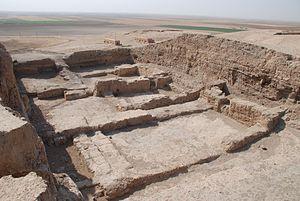
Agatha Christie, née Agatha Mary Clarissa Miller le 15 septembre 1890 à Torquay et morte le 12 janvier 1976 à Wallingford, est une femme de lettres britannique, auteur de nombreux romans policiers. Son nom est associé à celui de ses deux héros : Hercule Poirot, détective professionnel belge, et Miss Marple, détective amateur. On la surnomme « la reine du crime ». En effet, Agatha Christie est l'un des écrivains les plus importants et novateurs du genre policier. Elle a aussi écrit plusieurs romans, dont quelques histoires sentimentales, sous le pseudonyme de Mary Westmacott.
Tell Brak est un site archéologique de la Syrie antique, situé dans la vallée du Djaghdjagh, un des principaux affluents du Khabour, sur la rive droite de la rivière. Aux périodes historiques, il correspond à la ville de Nagar, ou Nawar. Le site comprend plusieurs tells, le principal occupant une surface de 43 hectares, et s’élevant à plus de 40 mètres au-dessus de la plaine. L’ensemble du site s’étend sur 110 hectares, avec un périmètre de 600 mètres.
Mittani était un royaume du Proche-Orient ancien dont le centre était situé au nord-est de la Syrie actuelle, dans le triangle du Khabour, à peu près entre le XVIIᵉ siècle et le XIIIᵉ siècle avant notre ère. Il était peuplé en majorité de Hourrites, peuple qui doit son nom actuel à la région appelée Hourri, qui semble recouvrir une grande partie de la Haute Mésopotamie. Son élite et sa dynastie régnante, bien que hourrites, préservent cependant des traits archaïques indo-aryens qui traduisent peut-être des origines de ce peuple. Le nom du royaume provient peut-être du nom d'un certain Maitta. Ses voisins l'appelaient de différentes façons : Naharina pour les Égyptiens, Hanigalbat pour les Assyriens, ou encore Subartu dans certains cas.
Max Edgar Lucien Mallowan, né le 6 mai 1904 à Wandsworth au Royaume-Uni et mort le 19 août 1978 Wallingford, est un archéologue britannique, spécialiste du Moyen-Orient. Il a été le second mari de la romancière Agatha Christie de 1930 jusqu'à la mort de celle-ci en 1976.